Malmö Art Museum

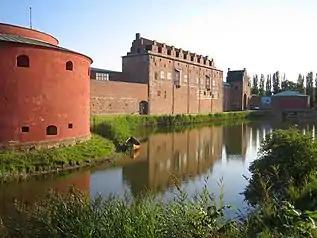
"Malmöhus" and "Malmöhus slott" is a medieval castle in Malmö which houses museums.

Founded in , the Malmö Art Museum is one of the leading art museums in Scandinavia. The museum building, built in , is located in the Malmö Castle complex in Malmö, Scania, in southern Sweden. The museum is governed by the City of Malmö.